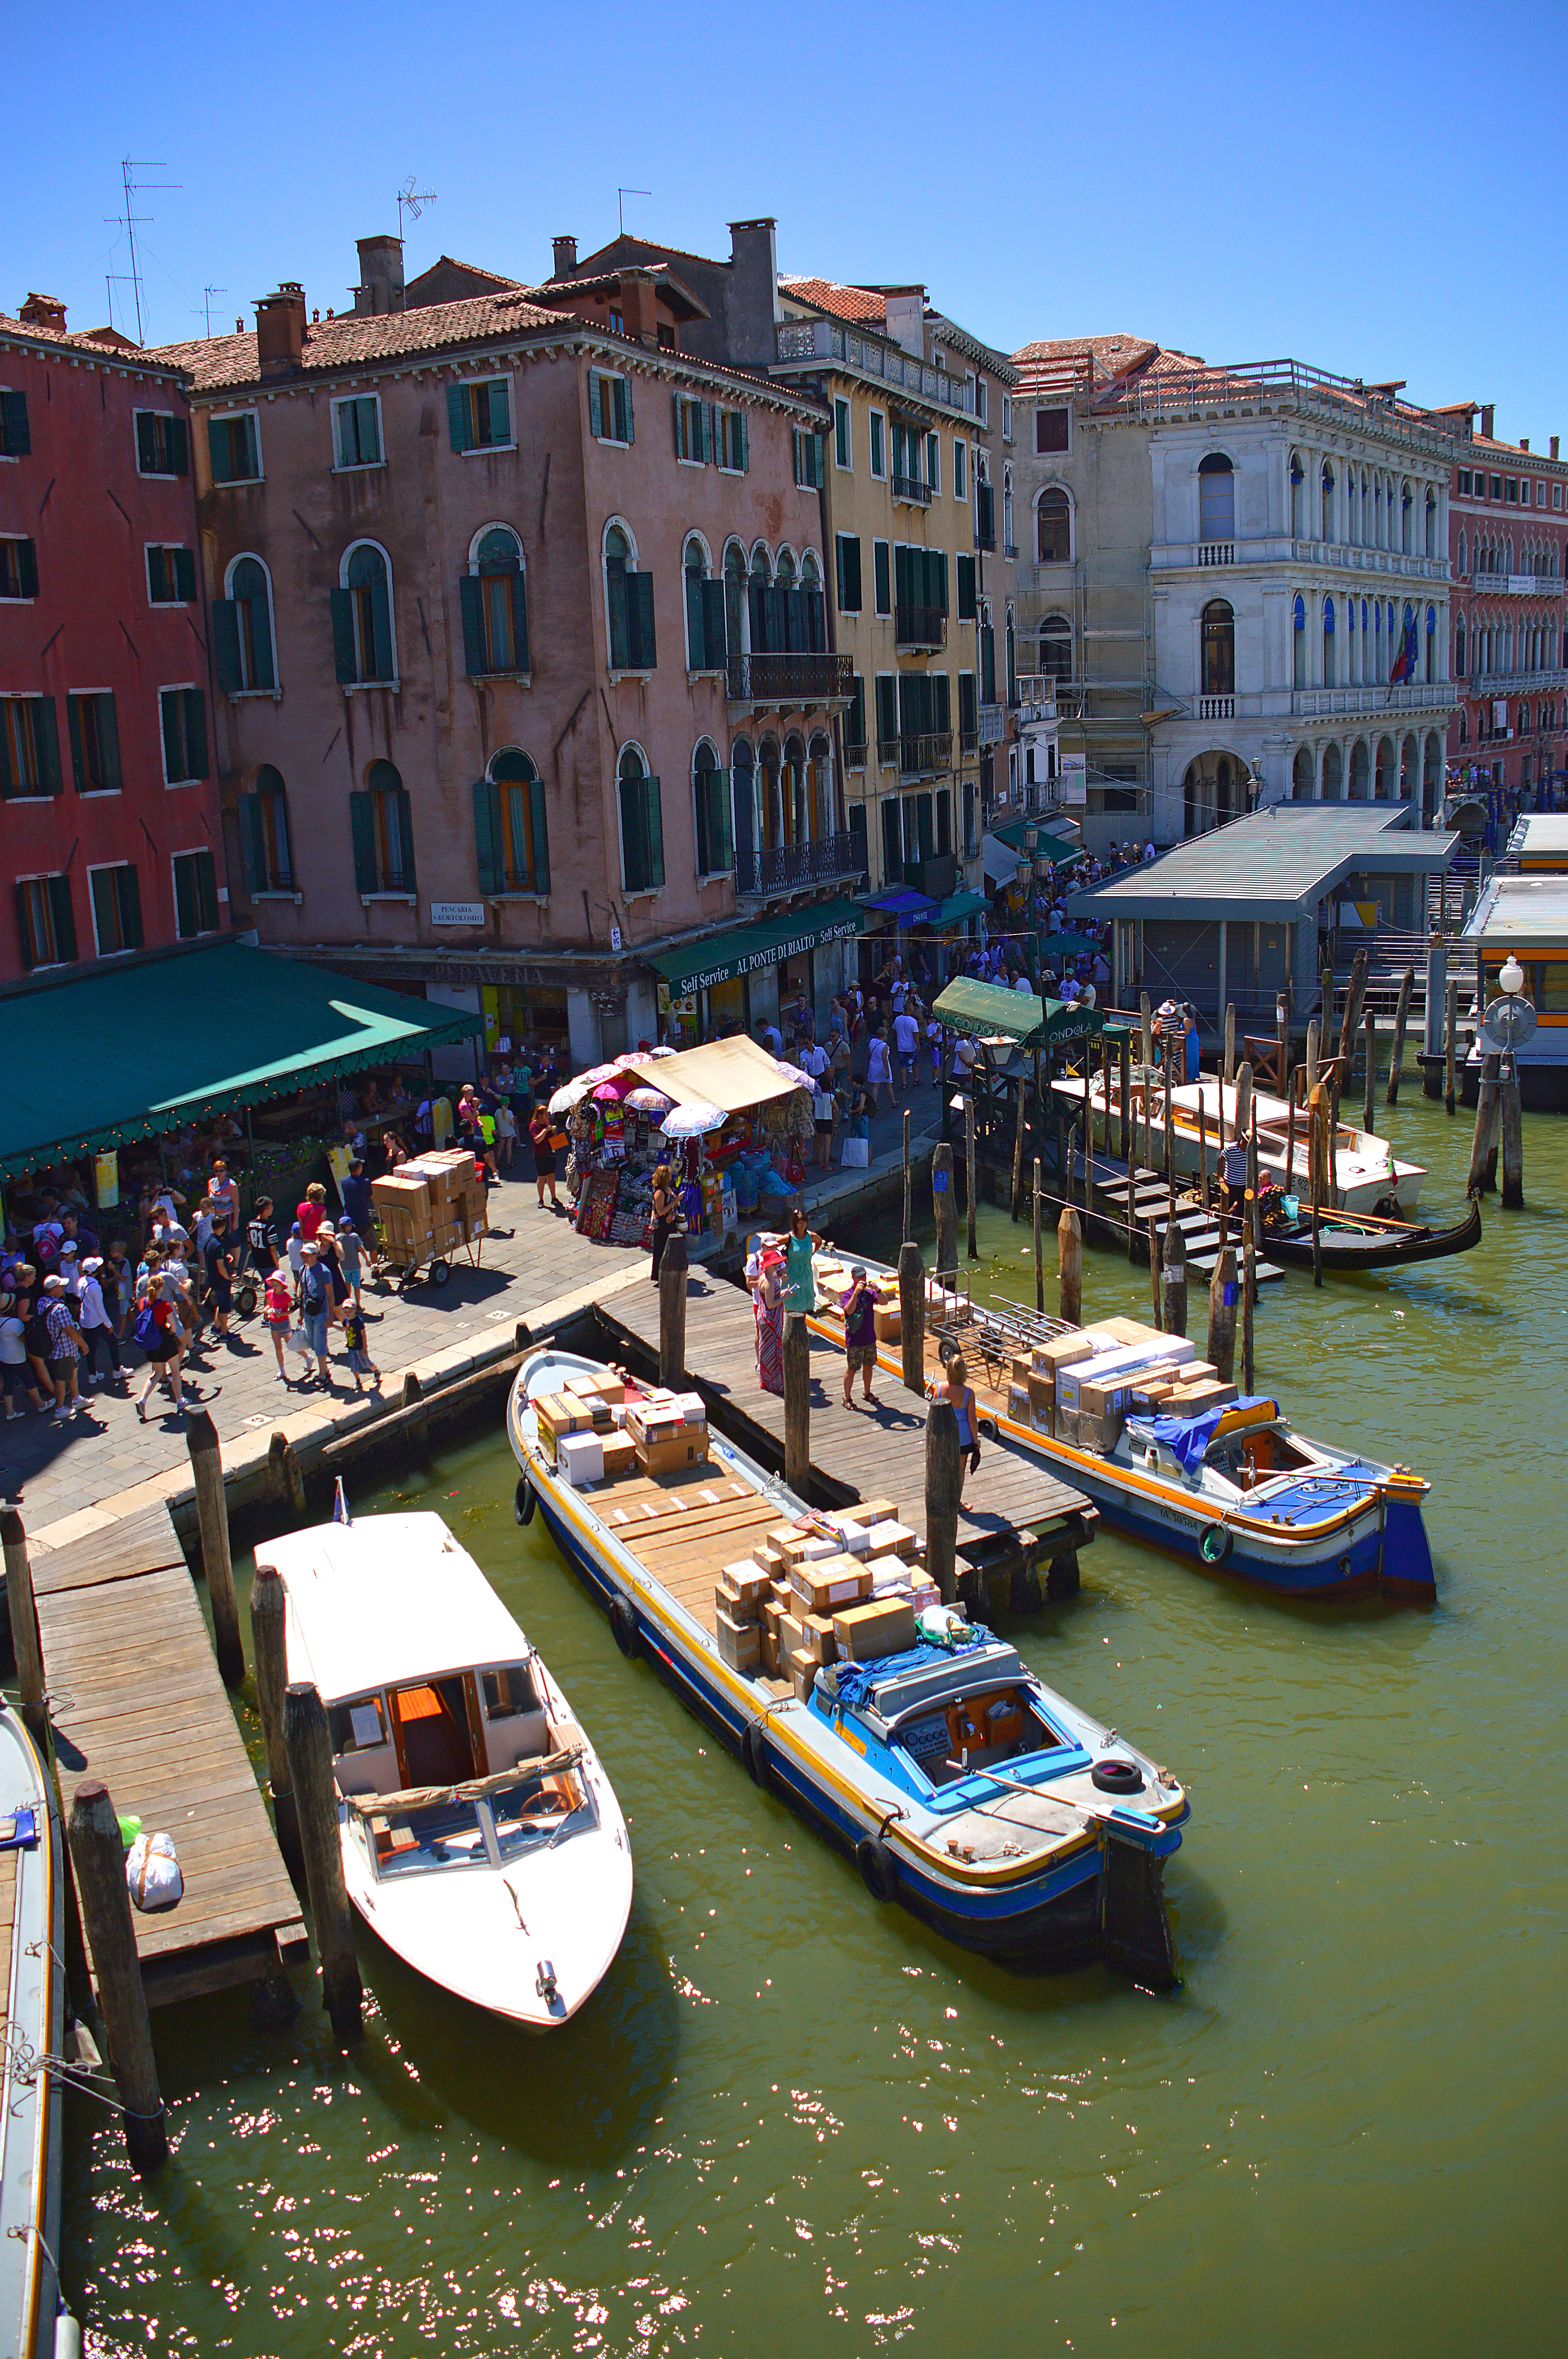
landscape, old, city, water, boat, street, landmark, architecture, beautiful, canal, watercolor, romantic, travel, tourism, blue, building, venice, italy, italian, waterway, water transportation, harbor, watercraft, reflection, vehicle, sky, channel, boating, marina, recreation